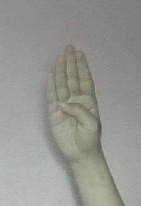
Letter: kaaf